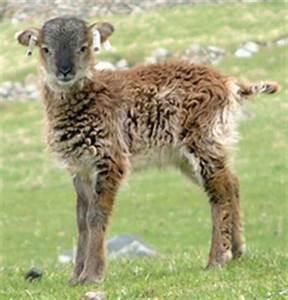
sheep